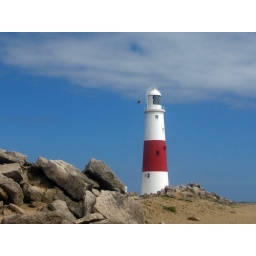
Portland Bill Lighthouse, red and white under a bright blue sky.